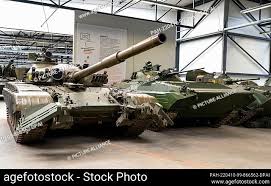
Label: BMP-2